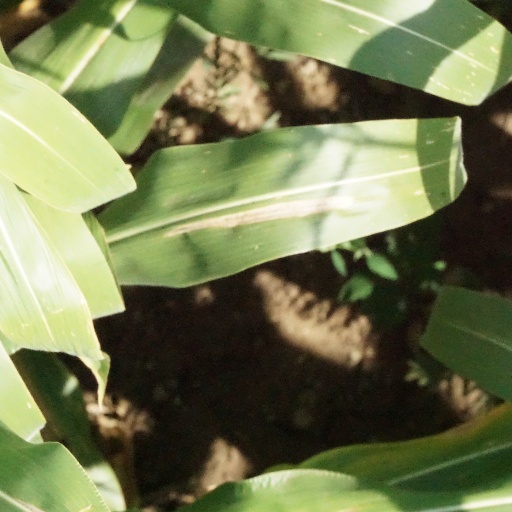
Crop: maize; corn